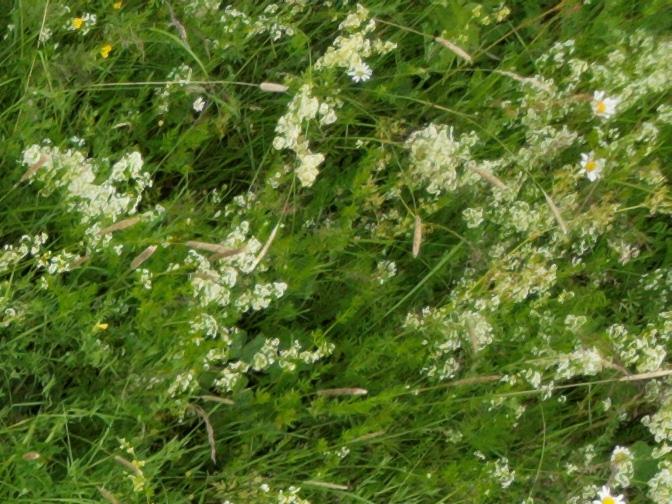
Flowers visible:  daisy flowers, yarrow flowers, yarrow flowers